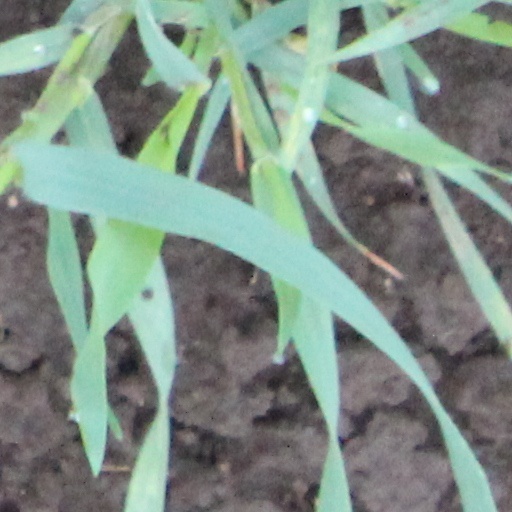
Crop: wheat